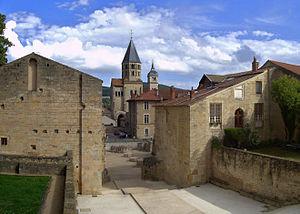
Cluny (Saône-et-Loire, Bourgogne, France)
« Cluny III » est l'expression employée pour désigner le troisième chantier de l'abbatiale de Cluny, construite entre 1088 et 1130, sous l'abbatiat d'Hugues de Semur.
L'abbaye de Cluny est une abbaye bénédictine située dans le département français de Saône-et-Loire en région Bourgogne-Franche-Comté.